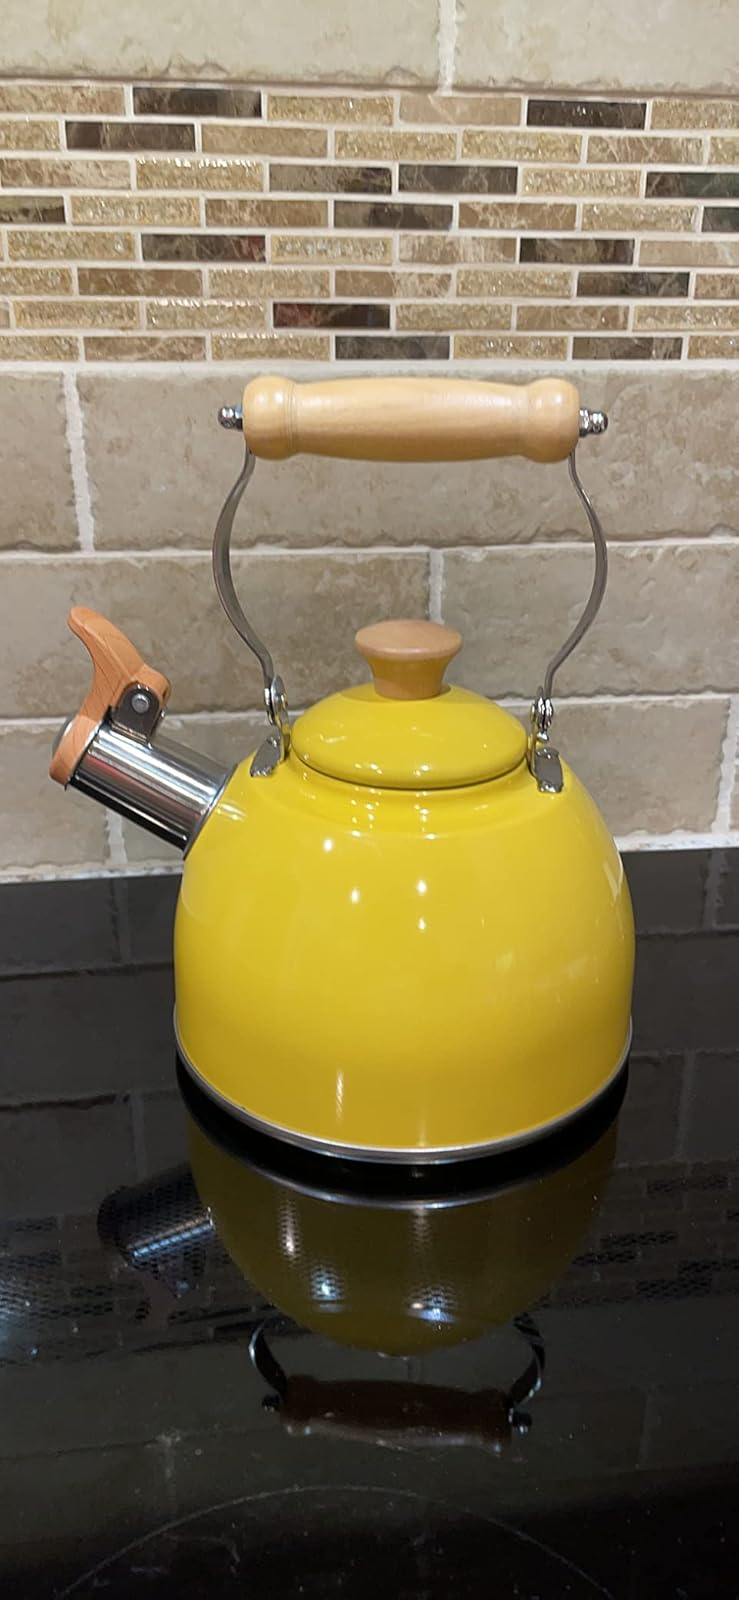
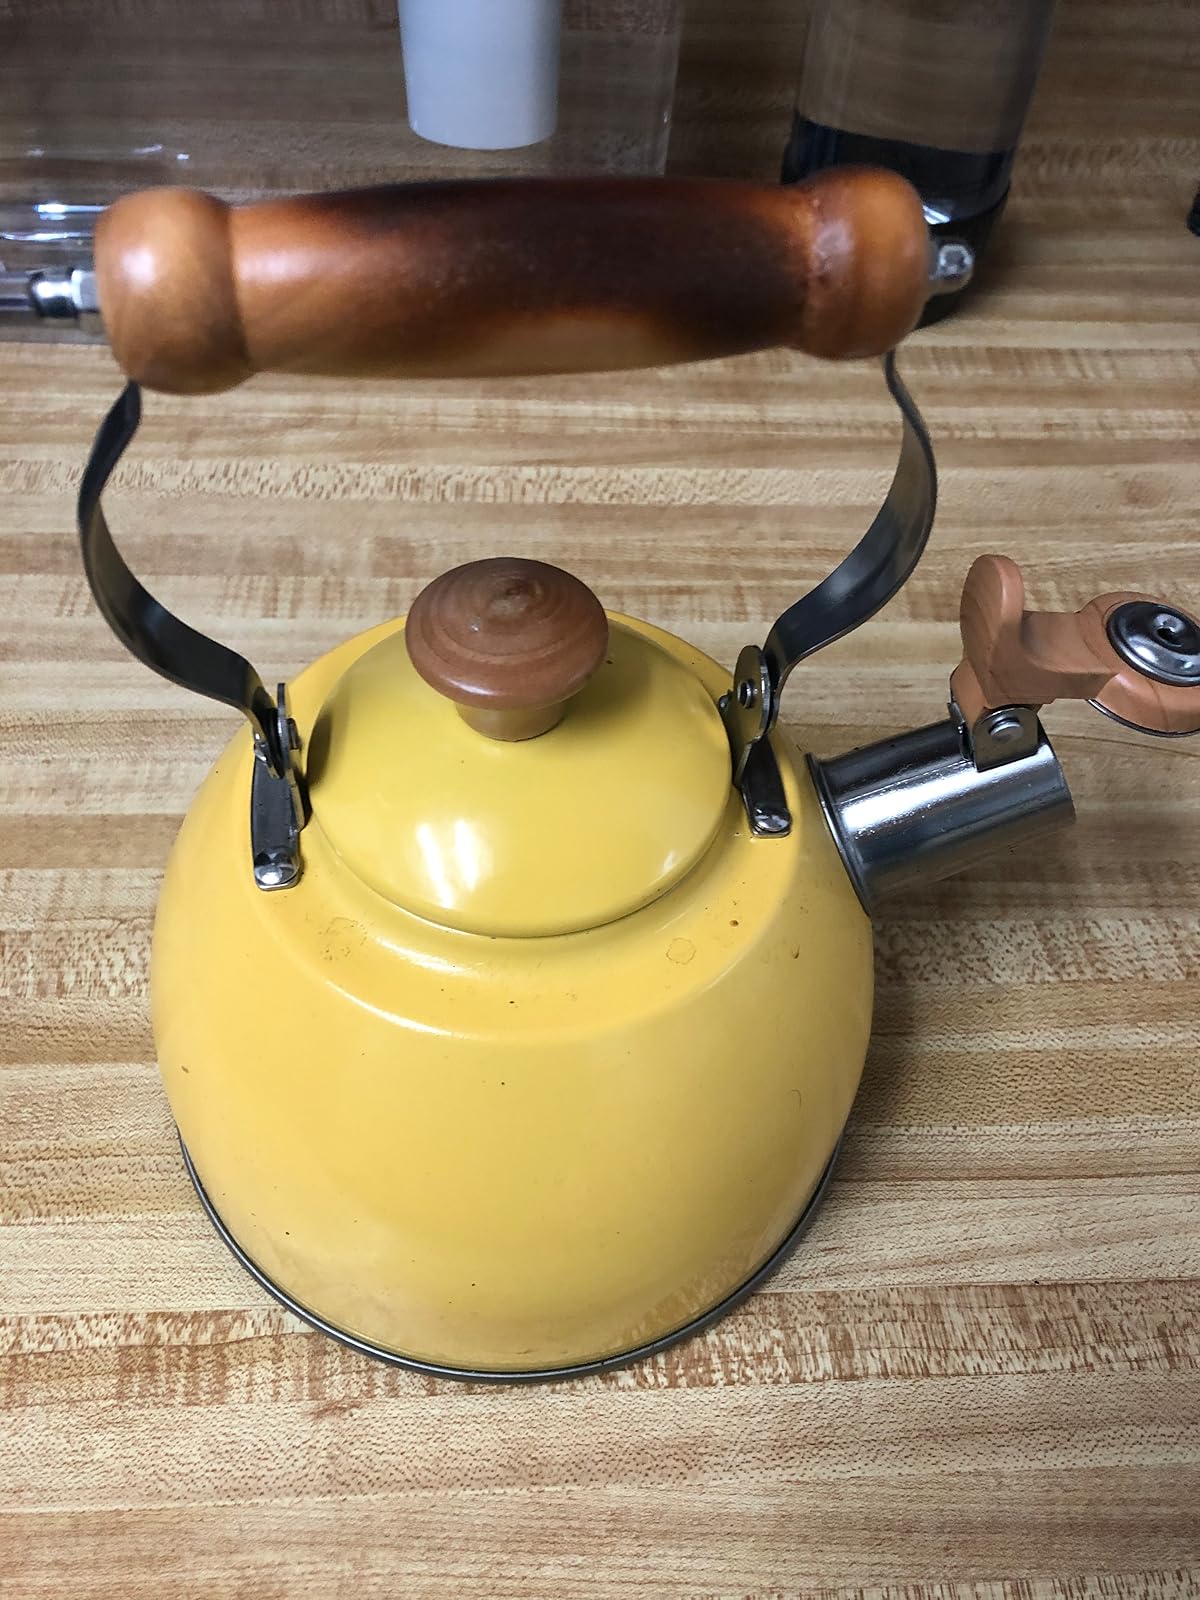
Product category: items_kettle
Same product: yes